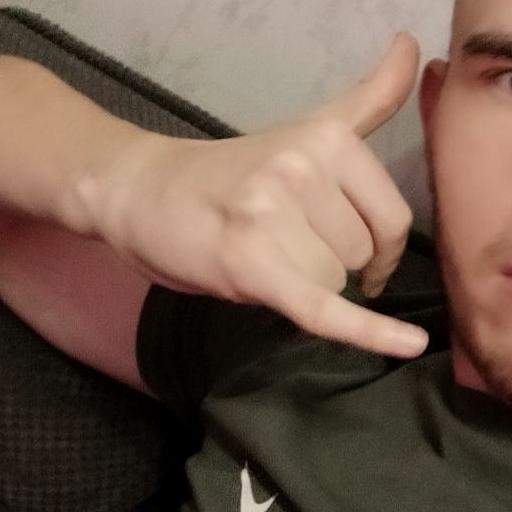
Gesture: call